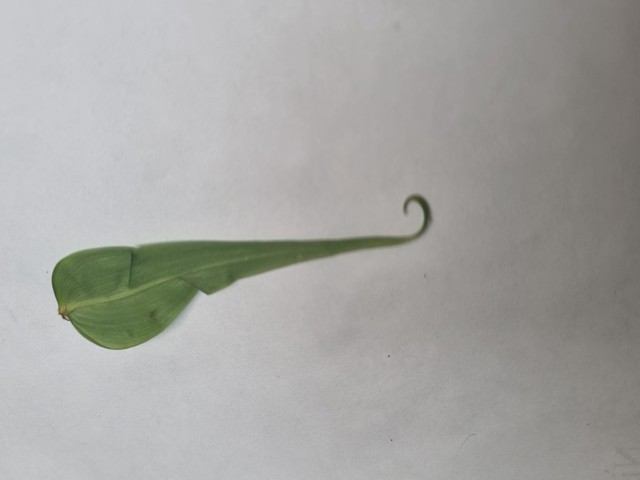
Plant: agnishika